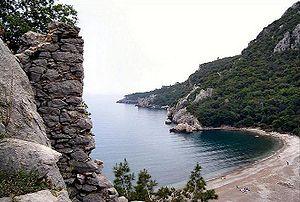
La Riviera turque est une région géographique le long de la côte méditerranéenne de la Turquie dans les provinces d'Antalya, de Muğla, d'Aydın, le sud de la province d'Izmir et la partie occidentale de la province de Mersin. La combinaison d'un climat favorable, d'une mer chaude propice à l'héliotropisme, d'une côte s'étendant sur un millier de kilomètres sur les bords de la mer Égée et de la mer Méditerranée, et d'un grand nombre de sites naturels et archéologiques, font de la Riviera turque une destination touristique internationalement reconnue.